Eden (2014 film)

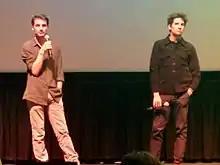
Sven Hansen-Løve (right) served as the inspiration for Paul, played by Félix de Givry (left).

The film is loosely based on Mia Hansen-Løve's brother Sven's life. In addition to being the inspiration behind the film he also co-wrote the script.